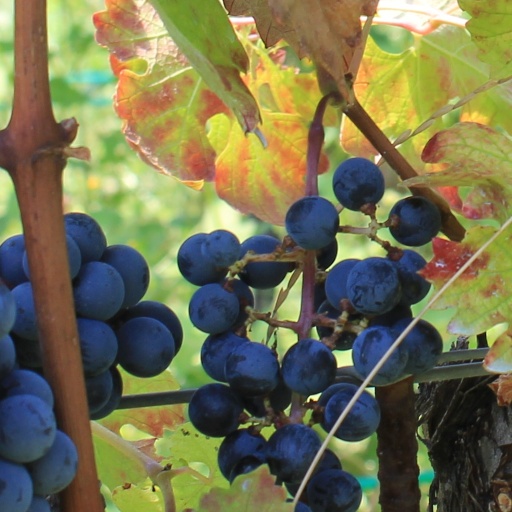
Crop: grape